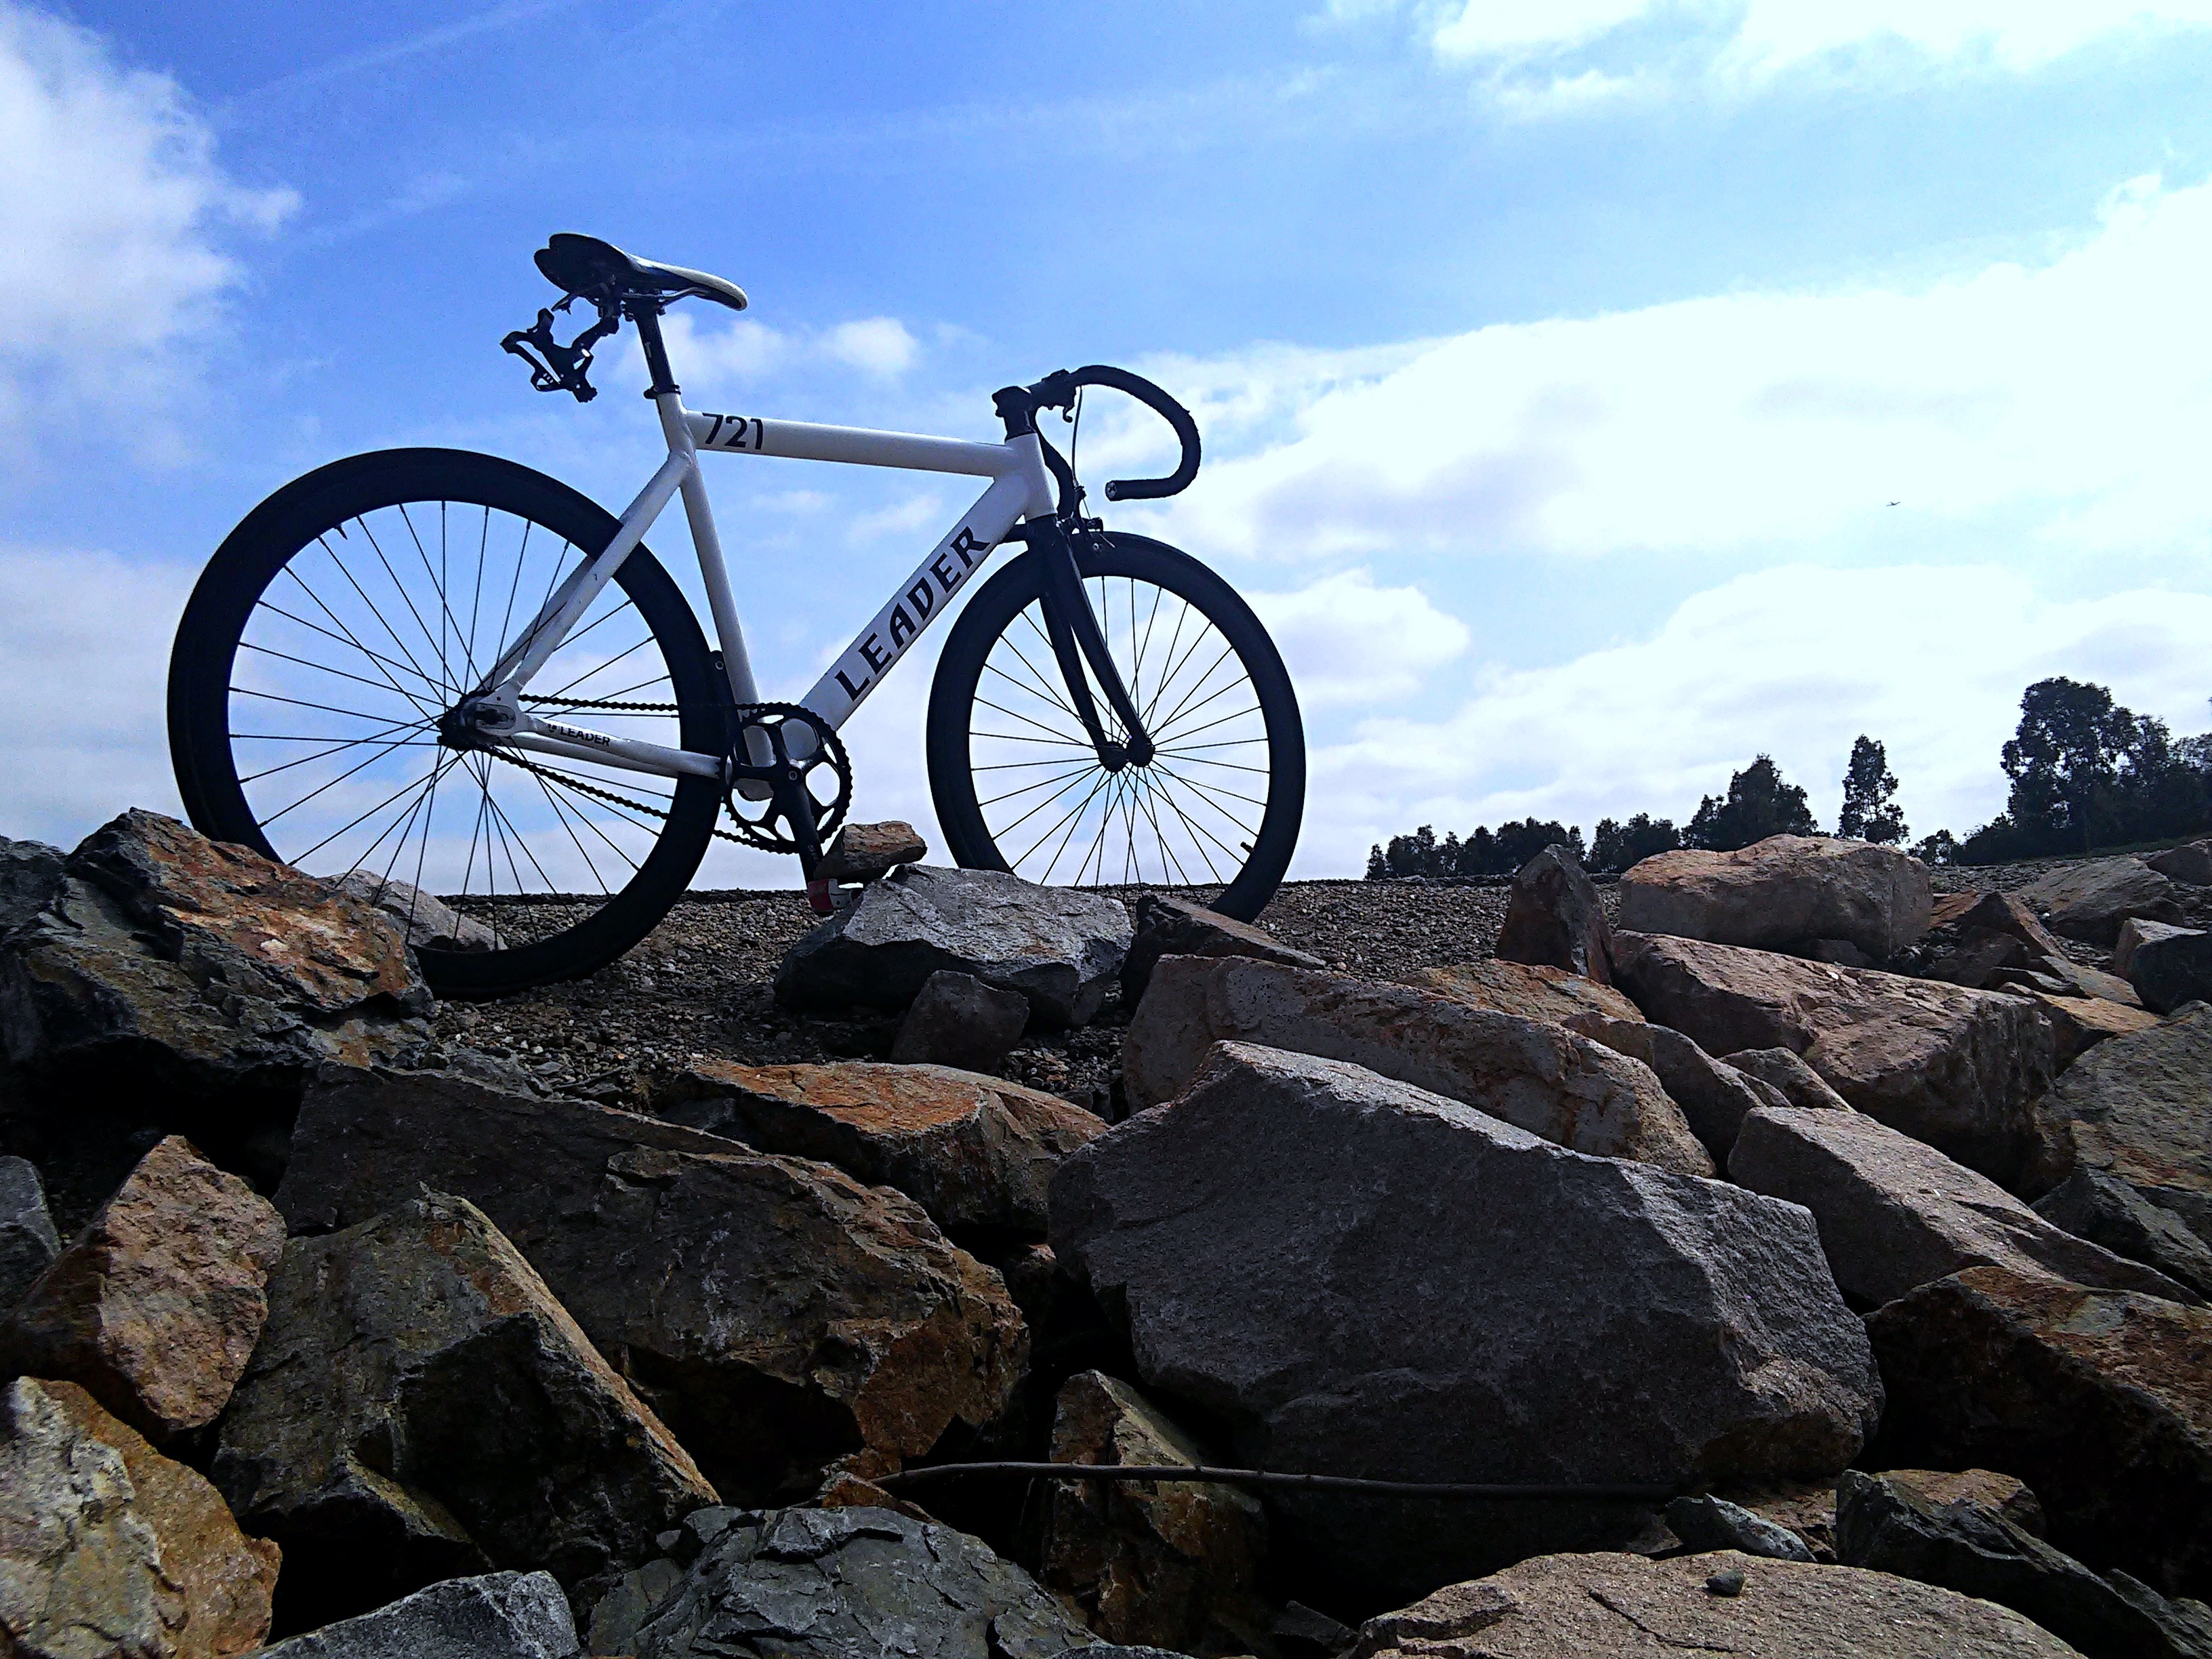
man, nature, outdoor, silhouette, person, mountain, cloud, people, sky, girl, road, sport, wheel, adventure, bicycle, bike, city, summer, travel, male, recreation, female, transportation, transport, young, vehicle, symbol, journey, drive, ride, blue, freedom, exercise, speed, lifestyle, leisure, healthy, cycle, life, activity, sports equipment, mountain bike, riding, cycling, race, stones, haven, fun, happy, helmet, biking, way, style, icon, active, adult, freeride, mountain biking, land vehicle, cycle sport, road bicycle, racing bicycle